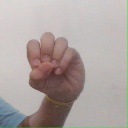
अक्षर: उ